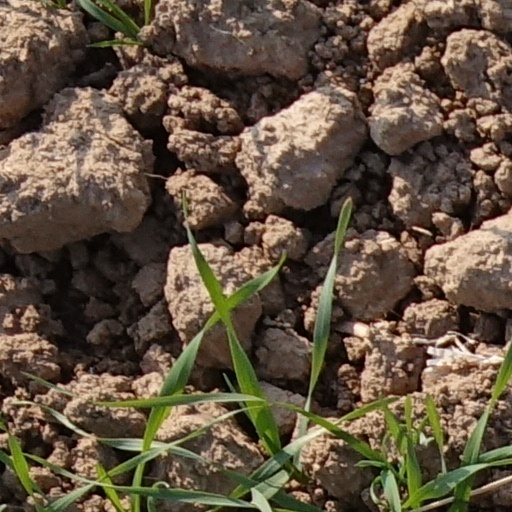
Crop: wheat